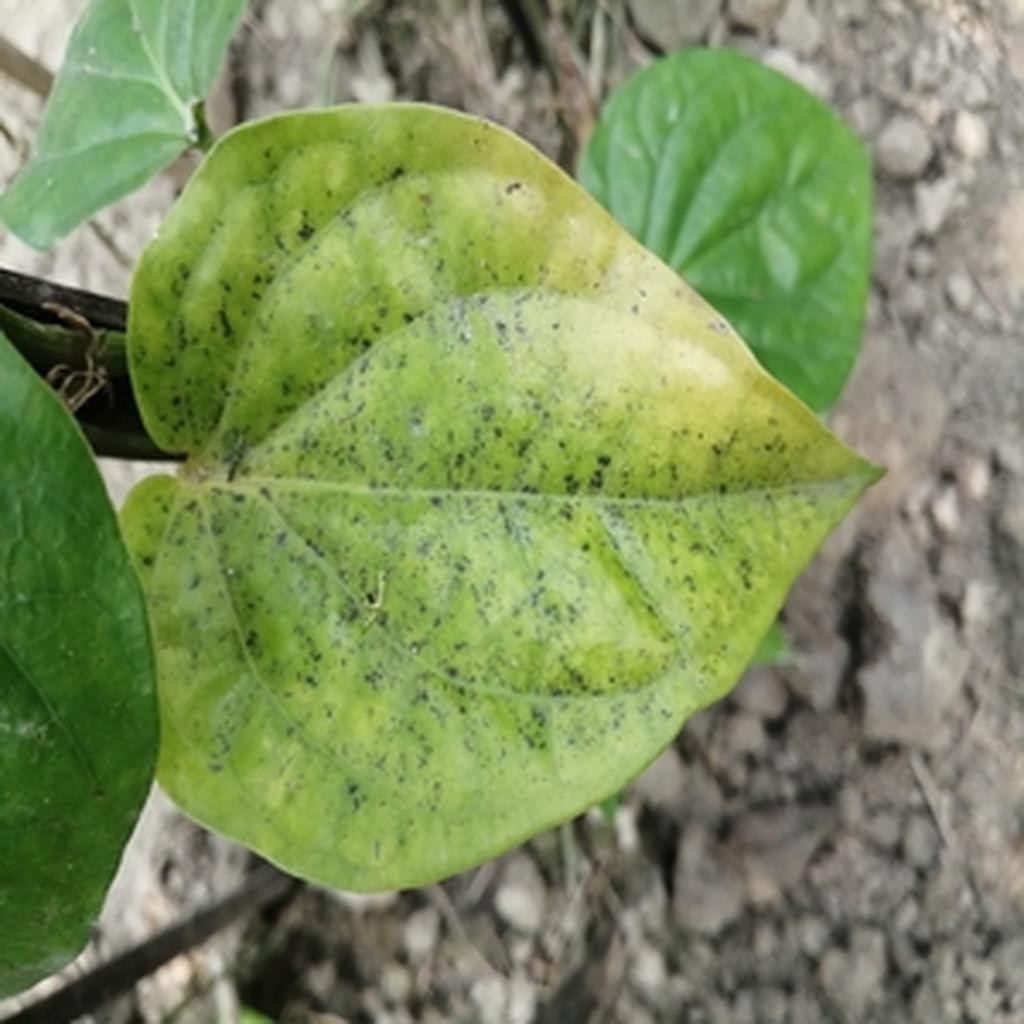
Label: Leaf_Spot